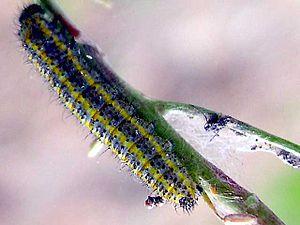
La Piéride du réséda ou le Marbré-de-vert est une espèce paléarctique de lépidoptères de la famille des Pieridae et de la sous-famille des Pierinae.